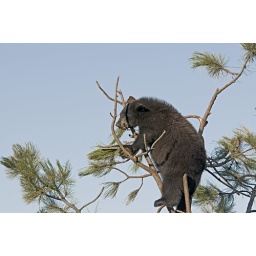
Black Bear cub climbing a very small tree in South Dakota.